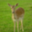
Label: deer